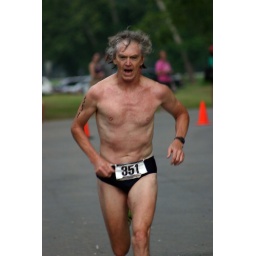
June 1st LR Sprint TRI with the swim in the ski lake and the bike and run on the NLR River trail